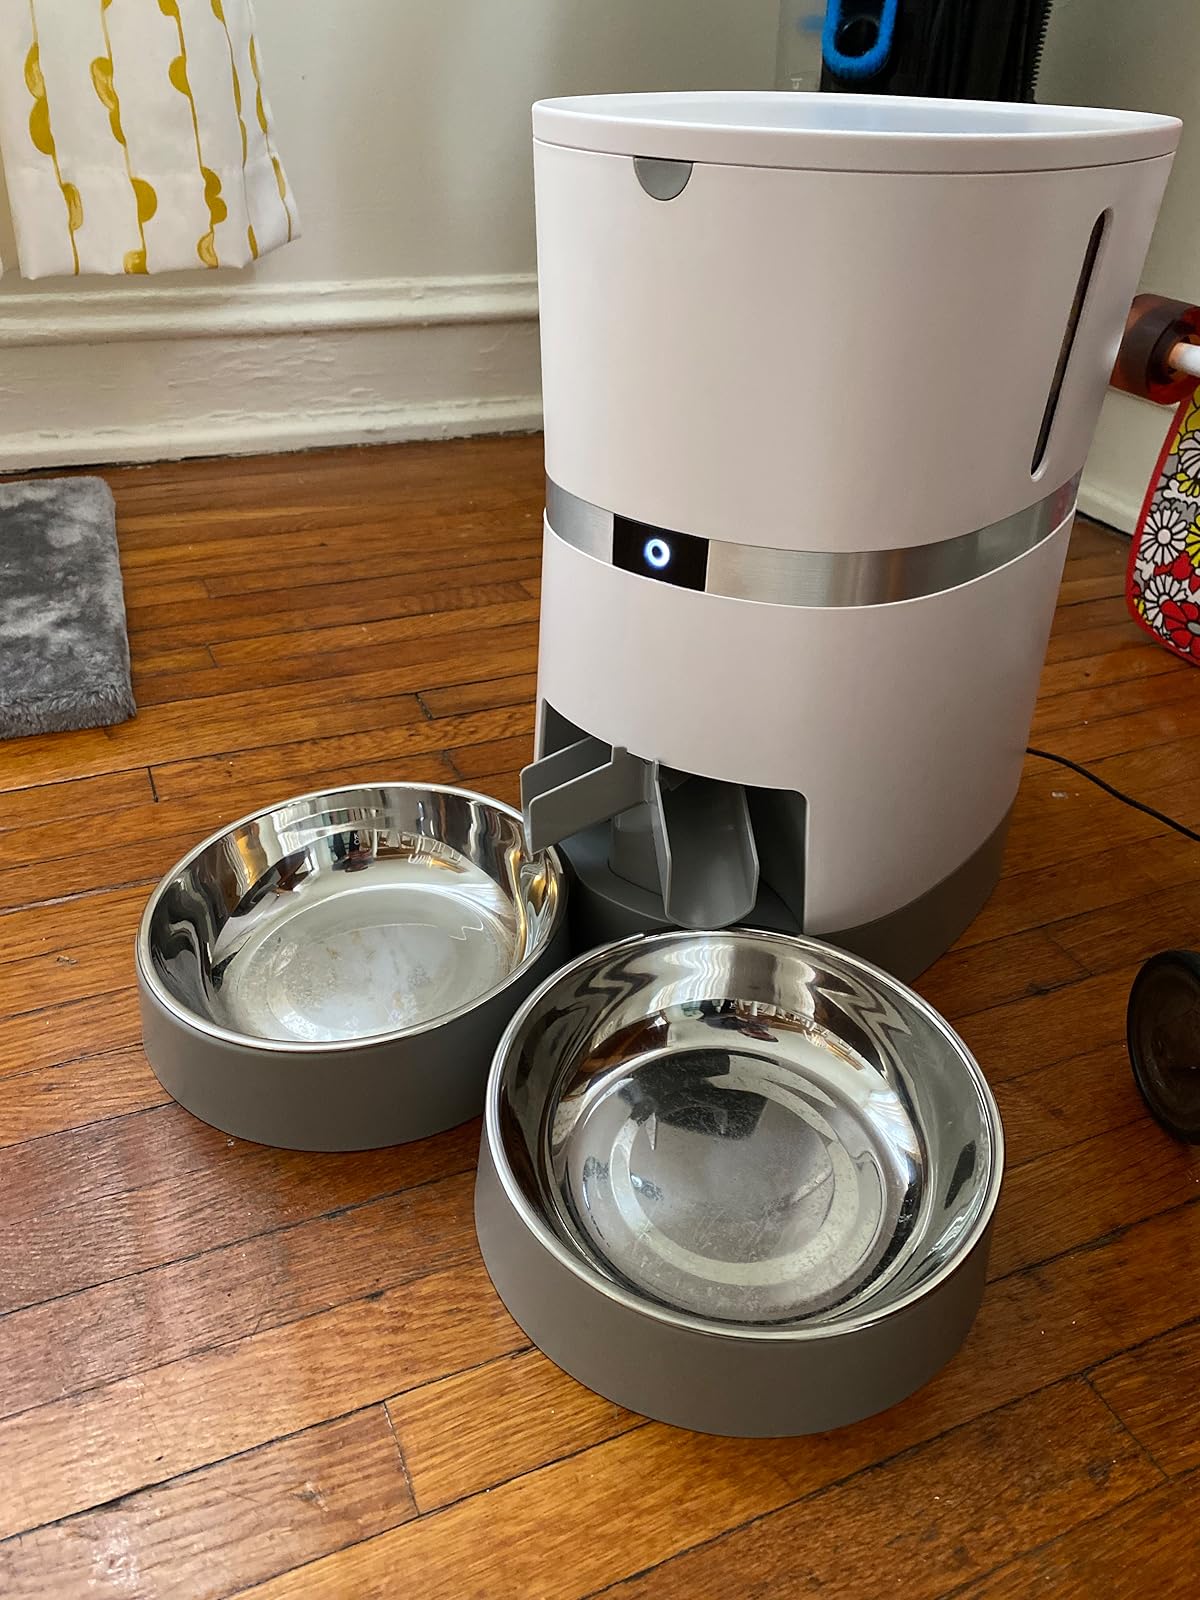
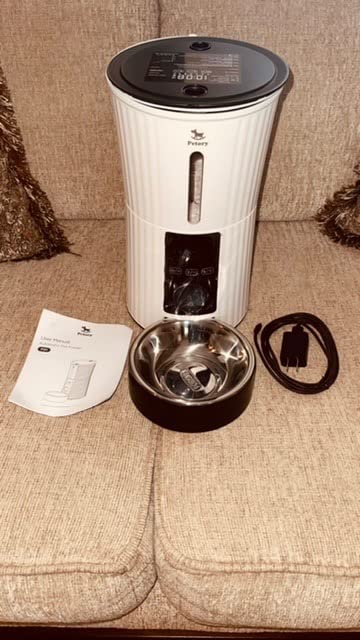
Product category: items_feeder
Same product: no